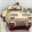
Label: tank